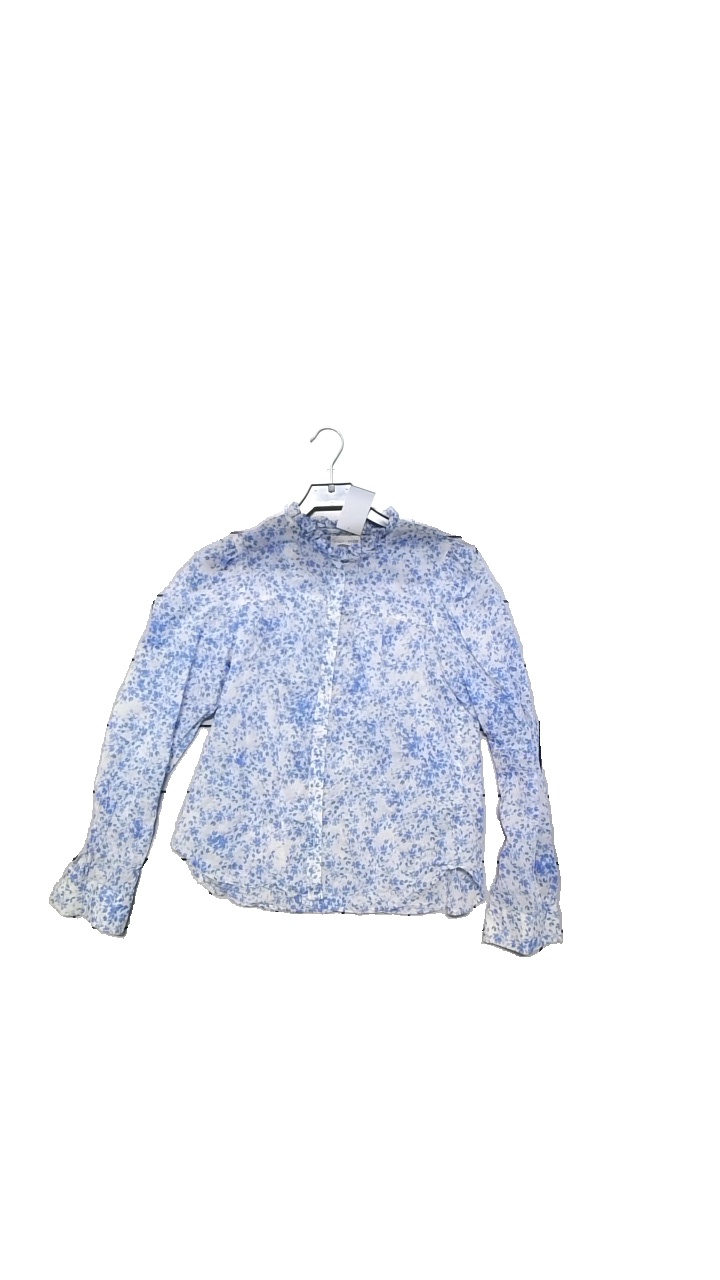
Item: Blouse (Ladies)
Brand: Holly And Whyte (lindex)
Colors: White, Blue
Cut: Regular
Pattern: Floral print
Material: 100% cotton
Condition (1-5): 5
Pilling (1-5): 4
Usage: Reuse
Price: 50-100